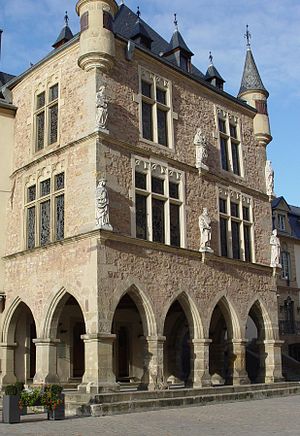
Echternach / Galleri
Echternach er en kommune og en by i Luxembourg. Kommunen, som har et areal på 20,49 km², ligger i kantonen Echternach i distriktet Grevenmacher. I 2005 havde kommunen 4.507 indbyggere.